Chicken Little (video game)

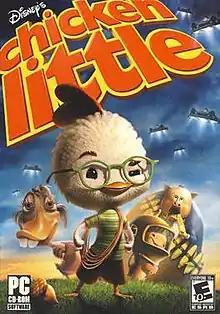
North America cover art for Windows version

Chicken Little is a 2005 action-adventure game developed by Avalanche Software for GameCube, Microsoft Windows, PlayStation 2 and Xbox and by Artificial Mind and Movement for the Game Boy Advance; both were published by Buena Vista Games. Based on the 2005 film of the same name, they were released in October 2005.